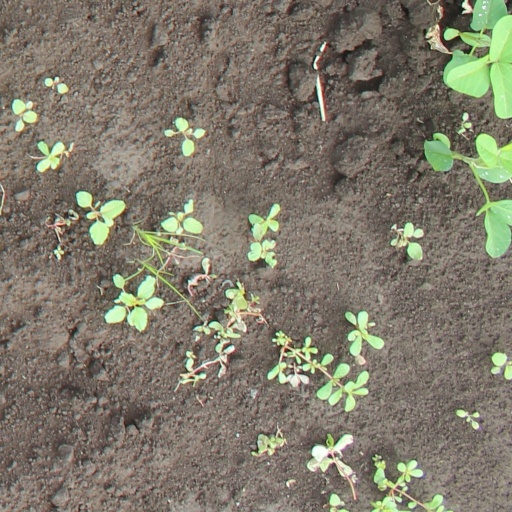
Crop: soybean